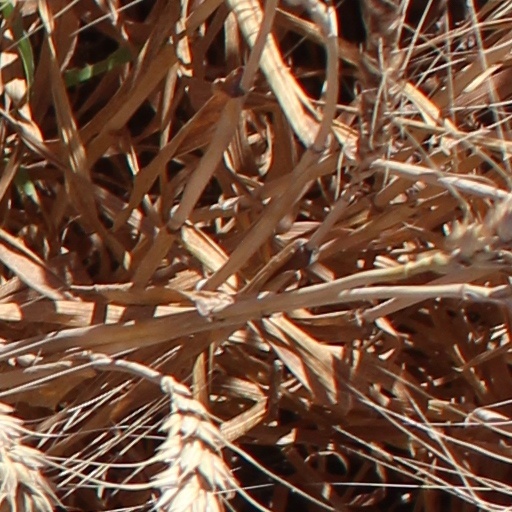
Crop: wheat